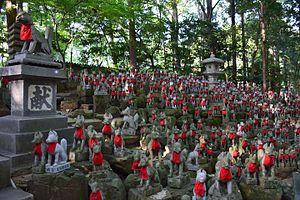
Le Toyokawa Inari est le nom populaire d'un temple bouddhiste de la secte Sōtō situé dans la ville de Toyokawa dans l'ouest de la préfecture d'Aichi au Japon. Le nom véritable du temple est 妙厳寺, et son nom complet Enbukuzan Toyokawa-kaku, Myogon-ji. En dépit du torii à l'entrée, et de l'identification populaire de sa principale image de vénération avec Inari Ōkami, le kami de la fertilité, du riz, de l'agriculture, de l'industrie et de la réussite matérielle, l'institution est un temple bouddhiste et n'a aucun lien explicite avec la religion shintoïste.